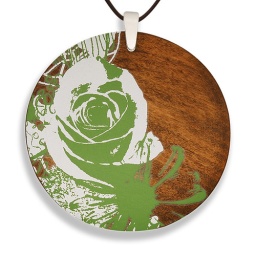
I'm in love with the contrast of the green and white against the wood grain.